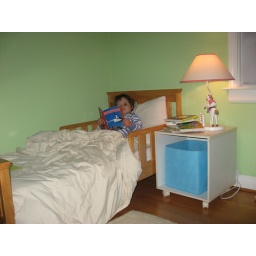
Reading about helicopters in big girl bed